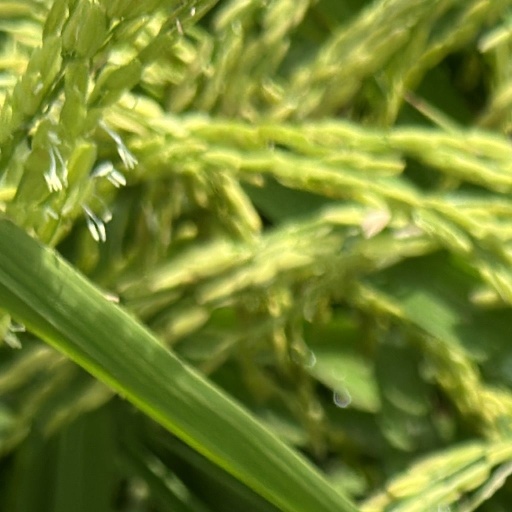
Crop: rice